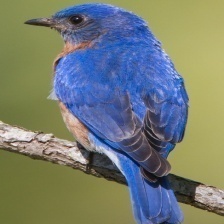
Species: EASTERN BLUEBIRD
Scientific name: SIALIA SIALIS